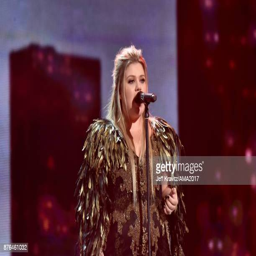
pop rock artist during awards